Resentment (Beyoncé song)

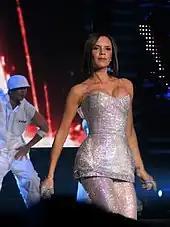
"Resentment" was originally written for Beckham, who recorded the song in 2003.

"Resentment" was originally written by Walter M. Millsap III and Candice Nelson for Victoria Beckham, who recorded her version of the song in 2003. The track used Curtis Mayfield's 1972 "Think (Instrumental)", from the "Super Fly" soundtrack. "Resentment" was instead included as a bonus feature on a documentary video release starring Beckham and her husband David, titled "The Real Beckhams" (2004).